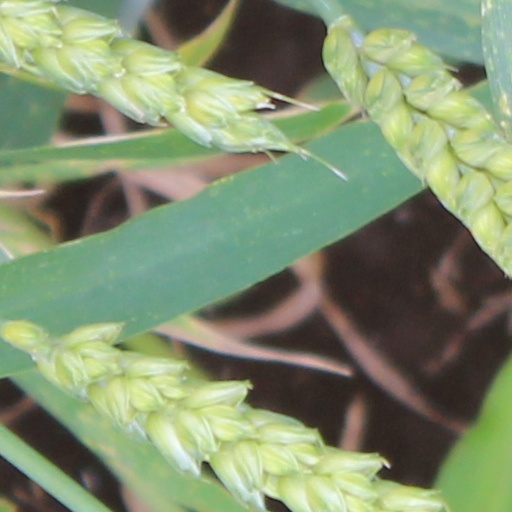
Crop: wheat